City of Blinding Lights

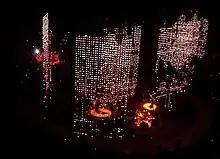
The visuals used on the Vertigo Tour were displayed in the music video.

The music video for "City of Blinding Lights" was shot at the General Motors Place in Vancouver, British Columbia on 27 April 2005, and was directed by Alex Courtes and Martin Fougerol. The video included additional footage from the band's Vertigo Tour concert of 28 April 2005. Planning for the project began as soon as U2 became aware the arena was available (a result of the NHL lockout of 2004–2005). Manager Paul McGuinness believed selecting Vancouver as the filming location made a lot of sense, saying, "[i]t's a world-renowned production centre. We knew we'd be able to get the crews and camera people and equipment here." Members of the public were invited to be part of the video via radio and internet announcements. Word of the shoot leaked before the official announcement, which led to fans lining up outside for the entire day. Between 3,000 and 5,000 people were allowed in for the filming. During the shoot, U2 performed "City of Blinding Lights" multiple times, followed by "Vertigo", "All Because of You" and "Sometimes You Can't Make It on Your Own".